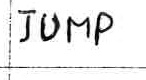
Label: jump